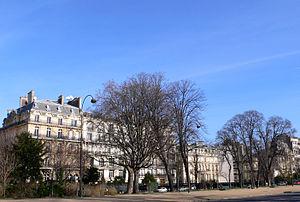
L'affaire Empain a défrayé la chronique au début de l'année 1978, à la suite de l'enlèvement à Paris d'un homme d'affaires belge, le baron Édouard-Jean Empain, à l'époque riche héritier et président-directeur général du groupe Empain-Schneider. Grâce au travail des enquêteurs, l'homme sera libéré après 63 jours de captivité.